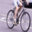
Label: bicycle